Dieter Mohrlok

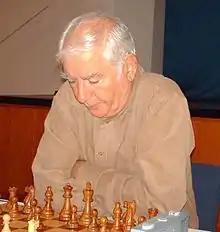
Mohrlok in 2008

Dieter Alfred Mohrlok (4 November 1938 — 2 March 2010) was a German chess player who held the chess titles of International Master (1969) and International Correspondence Chess Grandmaster (1999). He was a Chess Olympiad team bronze medal winner (1964).